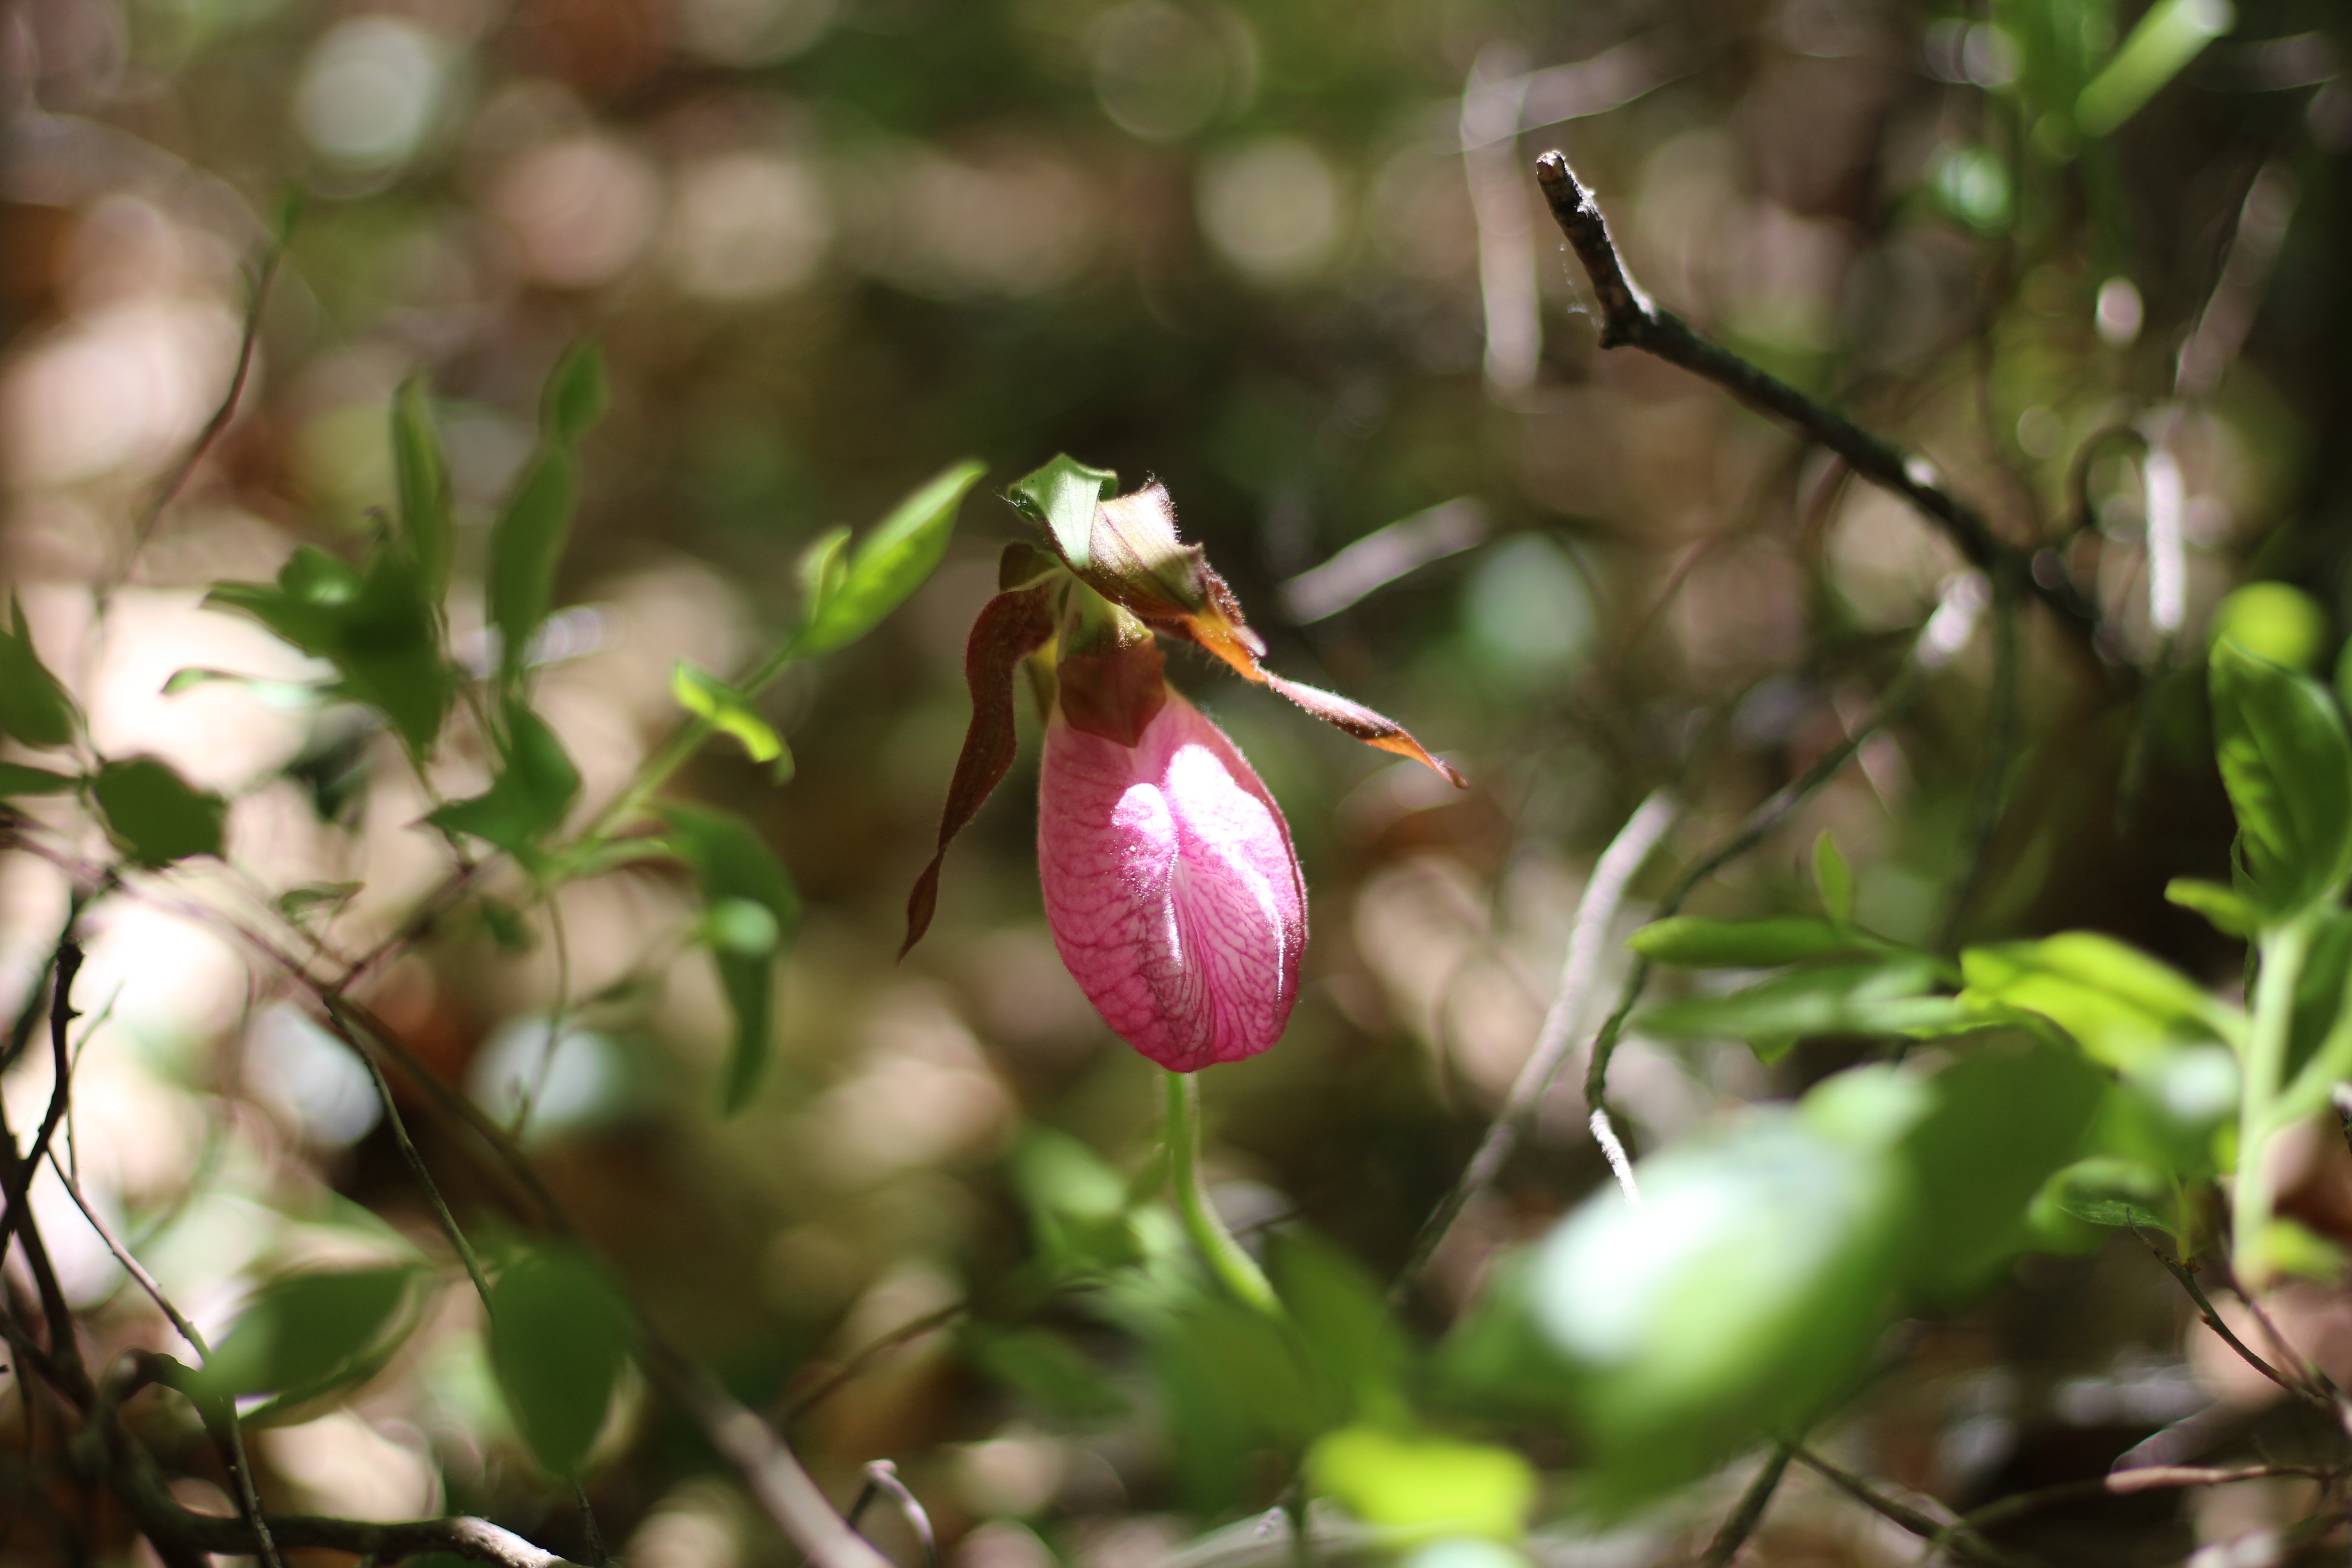
nature, branch, blossom, plant, leaf, flower, produce, botany, flora, fauna, wildflower, macro photography, flowering plant, land plant